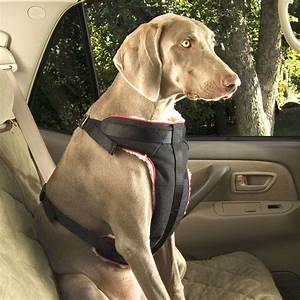
Label: cane